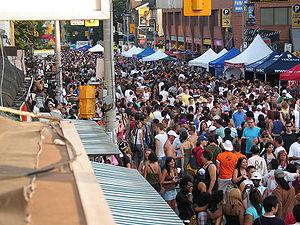
Church and Wellesley est le quartier gai de la ville canadienne de Toronto, en Ontario. Il se situe au croisement de la rue Church et de la rue Wellesley, et ses limites peuvent être définies par le quadrilatère ayant pour côtés les rues Gerrard au sud, Yonge à l'ouest, Charles au nord et Jarvis à l'est. Ces limites sont celles définies par la Gay Toronto Tourism Guild, bien que d'autres établissements gais puissent se trouver à l'extérieur de ce quadrilatère. La rue principale du quartier, où se situe la majorité des commerces gais, est la rue Church sur sa portion allant de Wellesley à Alexander.